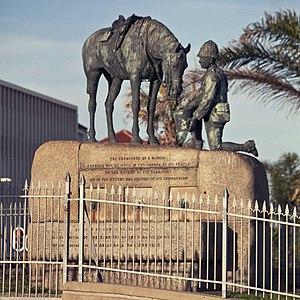
Le Horse Memorial est un site du patrimoine provincial situé à Port Elizabeth, dans la province du Cap-Oriental, en Afrique du Sud. Il est érigé en mémoire aux chevaux qui ont servi et qui sont morts pendant la Seconde guerre des Boers, la Grande-Bretagne ayant amené un grand nombre de chevaux en Afrique du Sud durant ce conflit. Conçu par Joseph Whitehead, ce monument commémoratif en bronze et à taille réelle présente un soldat agenouillé, qui tend un seau d'eau à son cheval de service.